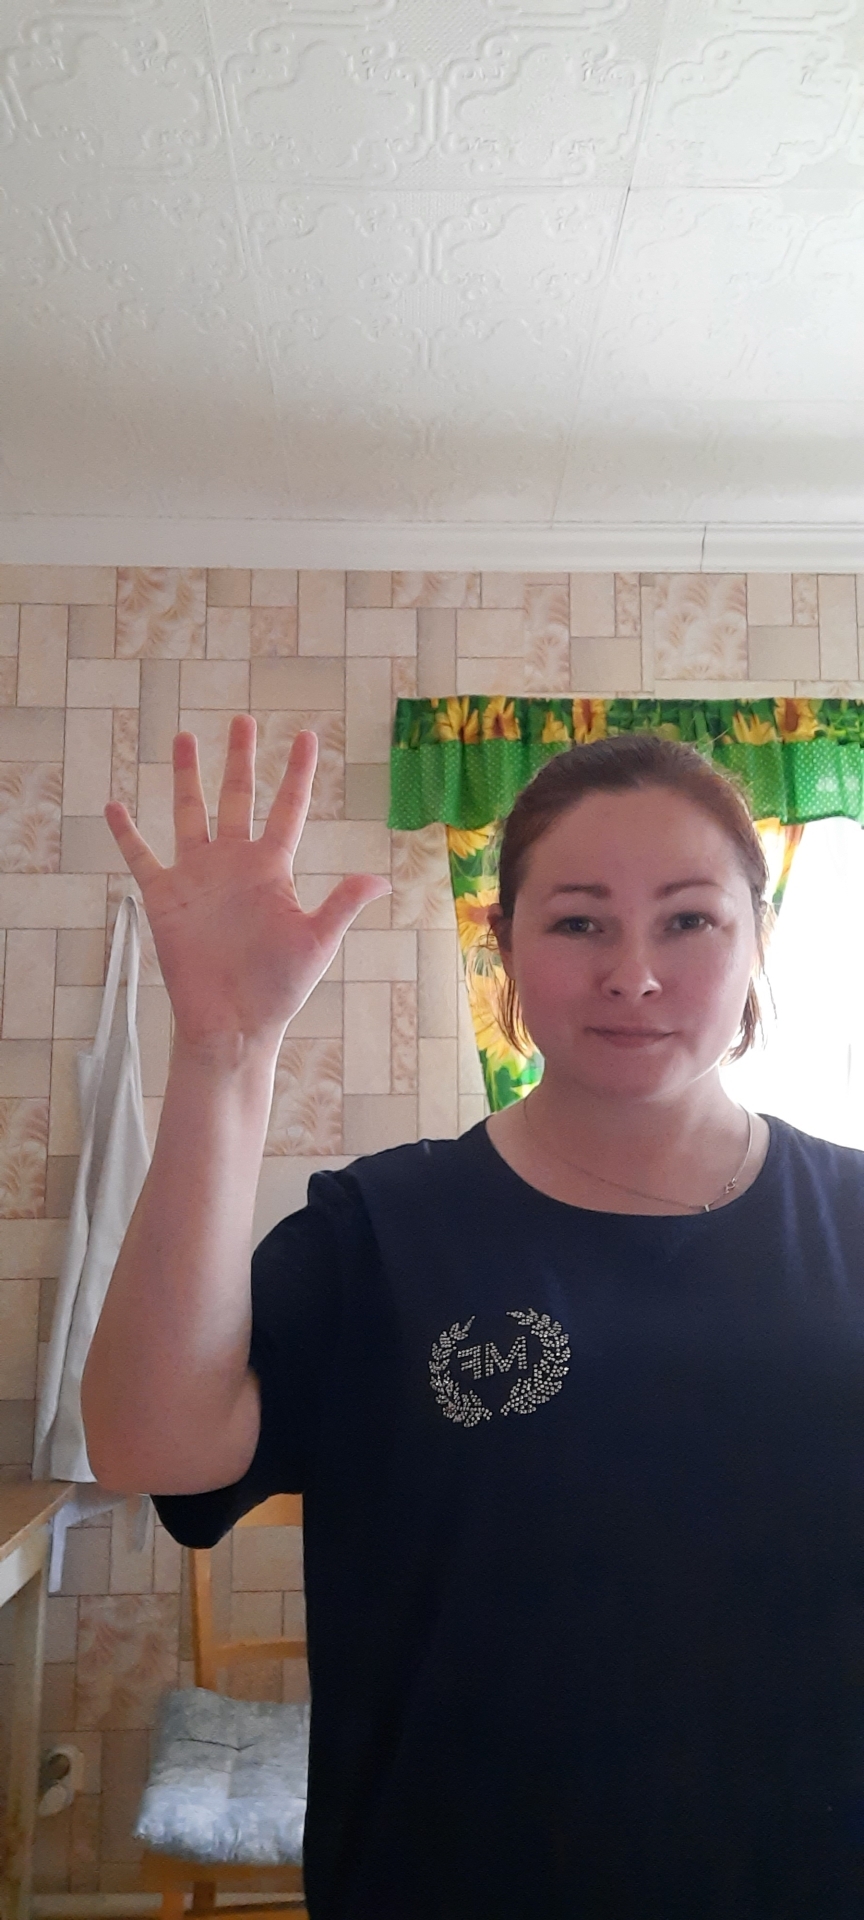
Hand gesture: palm